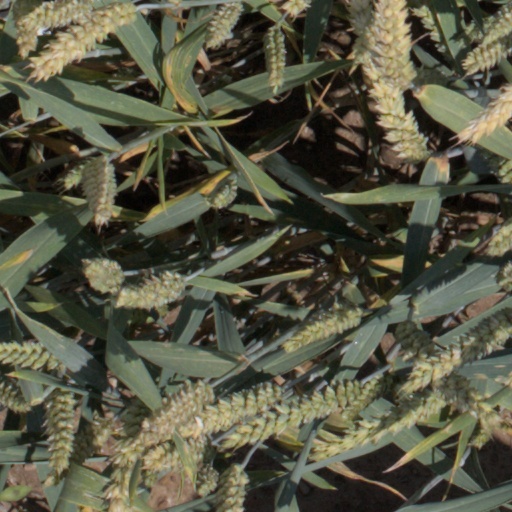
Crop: wheat